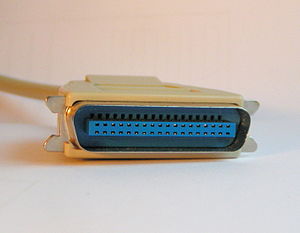
IEEE 1284
IEEE 1284 36
IEEE 1284 er en IEEE standard der beskriver tovejs datakommunikation via en parallelbus, imellem computere og/eller andre mikroprocessorsystemer.